Plastic Jesus (artist)

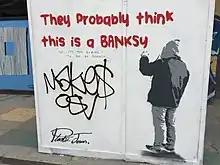
London street art by Plastic Jesus, 2017

Plastic Jesus is an anonymous street artist of British descent, labeled by the Daily Beast as the "Banksy of L.A.". Plastic Jesus produces provocative and subversive street installations, including a 6-inch wall he circled around Donald Trump's star on the Hollywood Walk of Fame in 2016.